List of Vanderbilt Commodores football All-Southerns

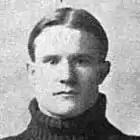
John Edgerton.

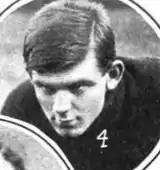
Bob Blake.

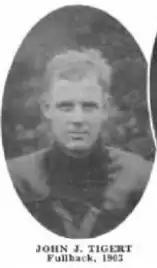
John J. Tigert.

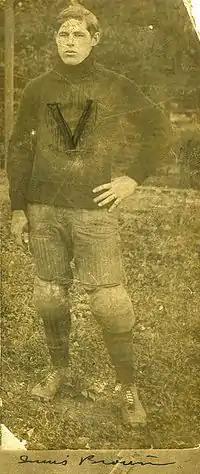
Innis Brown.

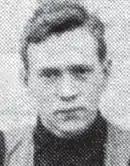
Stein Stone.

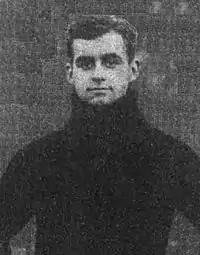
Owsley Manier.

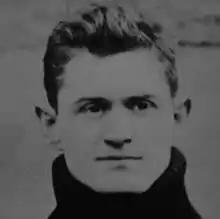
Ray Morrison.

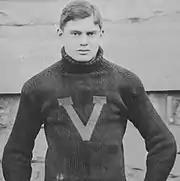
W. E. Metzger.

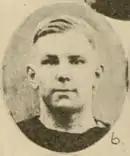
Lew Hardage.

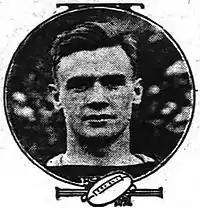
Ammie Sikes.

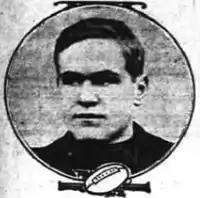
Enoch Brown.

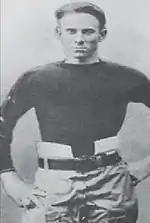
Rabbit Curry.

Since 1902, 63 Vanderbilt Commodores football players earned first-team All-Southern honors.